San Diego free speech fight

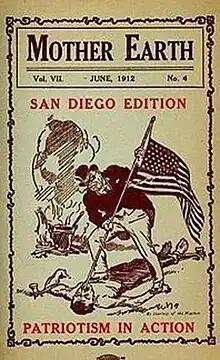
Emma Goldman's journal 'Mother Earth'. San Diego Edition, June 1912.

Emma Goldman and Ben Reitman came to San Diego for Goldman to give her speech "An Enemy of the People" on May 15, 1912. When the two arrived at the train station the same women that allegedly needed protection from the soapbox orators yelled "Give us that anarchist; we will strip her naked; we will tear out her guts." Mayor of San Diego James E. Wadham offered a warning, but no help to the two activists. Reitman was abducted by vigilantes from his hotel room and tortured. He later recalled,